Amide

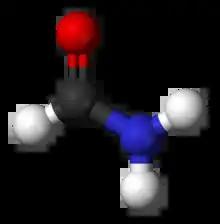
Formamide, the simplest amide

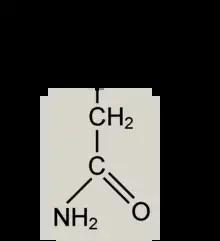
Asparagine (zwitterionic form), an amino acid with a side chain (highlighted) containing an amide group

In organic chemistry, an amide, also known as an organic amide or a carboxamide, is a compound with the general formula , where R, R', and R″ represent any group, typically organyl groups or hydrogen atoms. The amide group is called a peptide bond when it is part of the main chain of a protein, and an isopeptide bond when it occurs in a side chain, as in asparagine and glutamine. It can be viewed as a derivative of a carboxylic acid with the hydroxyl group replaced by an amino group; or, equivalently, an acyl (alkanoyl) group joined to an amino group.